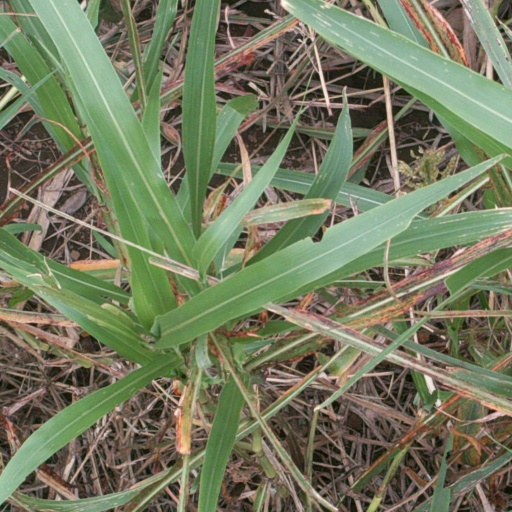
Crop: sorghum